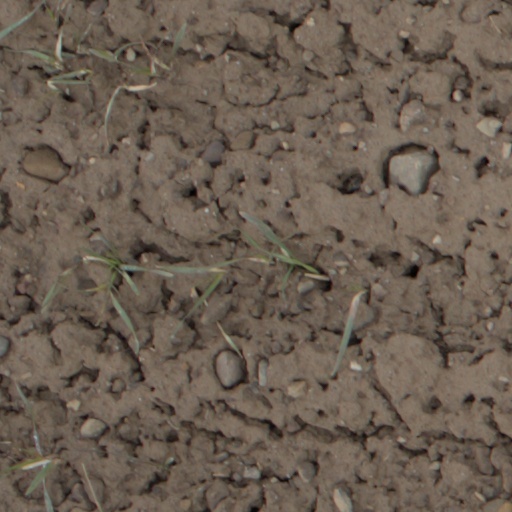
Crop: wheat